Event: Nepal Earthquake
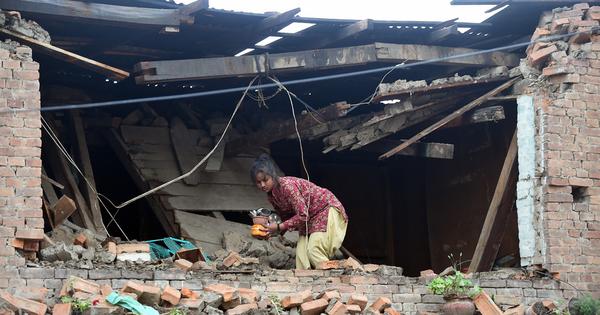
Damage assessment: damage